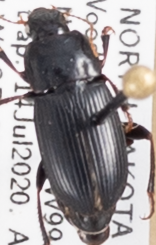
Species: Harpalus opacipennis
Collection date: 2020-07-14
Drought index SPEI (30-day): -1.028
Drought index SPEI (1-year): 1.034
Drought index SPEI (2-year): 1.45